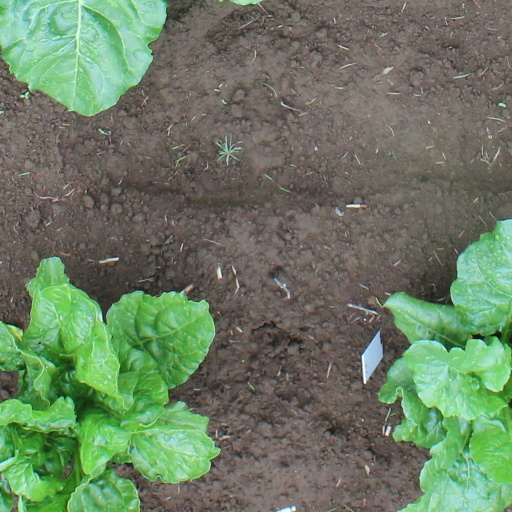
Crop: sugar beet